Shelia Guberman

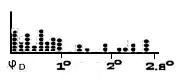
Position of strong earthquakes relative to the D-latitudes

In 43 regions earthquakes with M ≥ 8.0 occurred, in each region the strongest earthquake was chosen, and in 31 regions the epicenter of the strongest earthquake are located close to the D-latitude, i.e. located in the stripe around the D-latitude 1° wide. The stripe is 1° wide, and occupies 0.36 part of the area of each region, which is 5.625° wide. If the epicenters are randomly scattered over each of the 43 regions, the expected number of epicenters, which will occur close to the D-latitude would be 43 x 0.36 = 15, and the probability that 31 epicenter will be located inside the stripe is less than 0.005.